Cala di Volpe

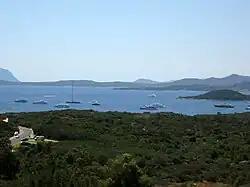
Cala di Volpe

Cala di Volpe is a bay and small community located in Arzachena in the province of Sassari, in north-east Sardinia. It lies in the historical and geographical region known as Gallura on the Costa Smeralda. Cala di Volpe is located between the broad beach of Juncu and Capriccioli . The town has a natural harbour.